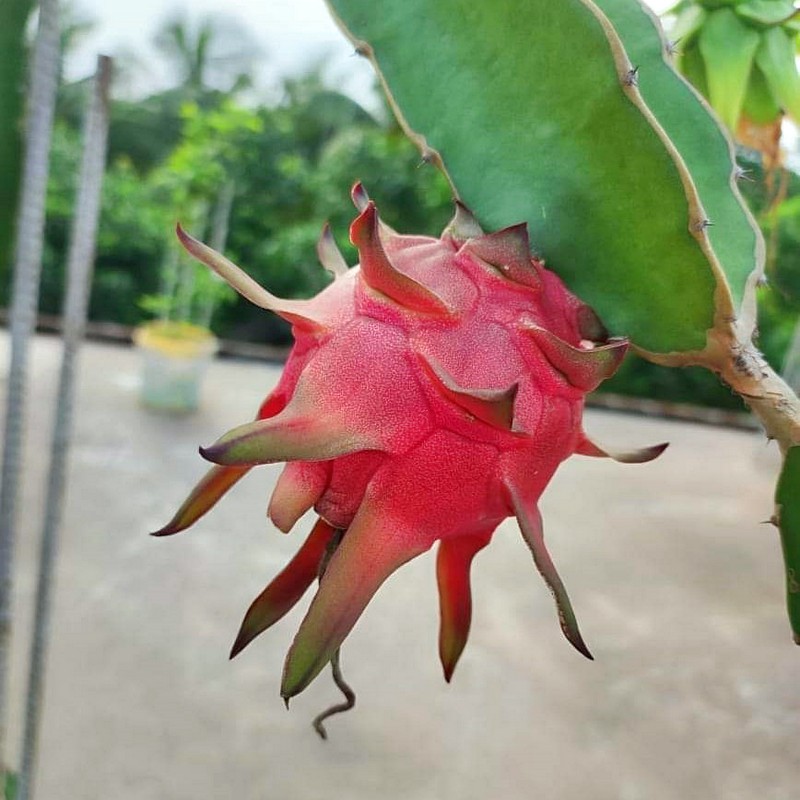
Label: Fresh Dragon Fruit